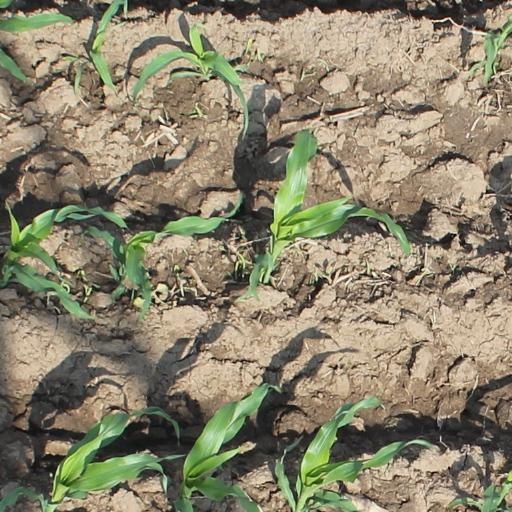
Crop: maize; corn